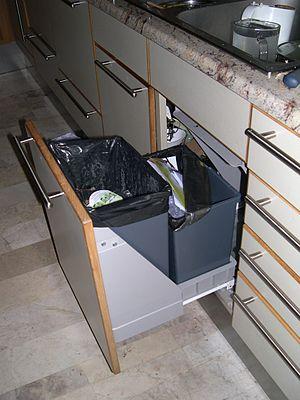
Une poubelle est un récipient destiné à accueillir les déchets.